Question: What color is the cat?
Tambaya: Meye launin jikin magen?
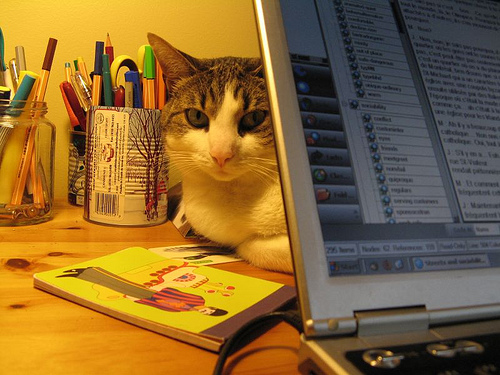
Answer: Gray and white.
Amsa: Ruwan tuka da fari.